Cultural depictions of Elvis Presley

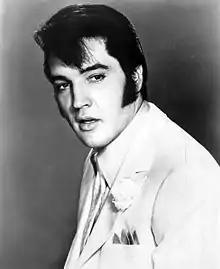
Elvis Presley in 1968

Elvis Presley has inspired artistic and cultural works since he entered the national consciousness. From that point, interest in his personal and public life has never stopped. Some scholars have studied many aspects of his profound cultural influence. "Billboard" historian Joel Whitburn declared Presley the "#1 act of the Rock era".